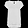
Label: Shirt